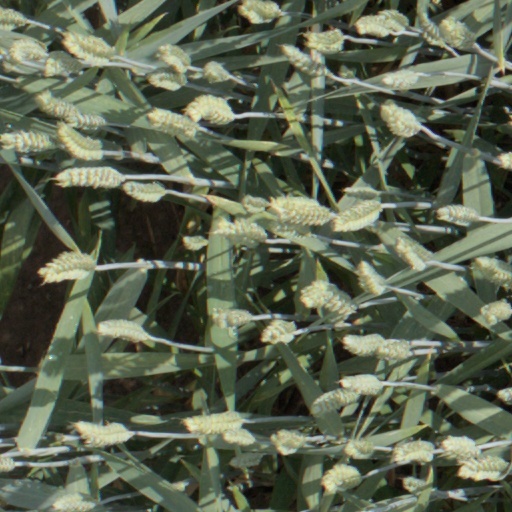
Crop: wheat